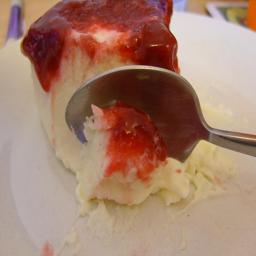
A plate with a piece of cake and a spoon on it.
A spoon is being used to eat a piece of cheesecake.
A slice of cherry cheese cake being eaten with a spoon.
a plate that has food in it with a spoon
A scoop of ice cream is topped with strawberry puree.